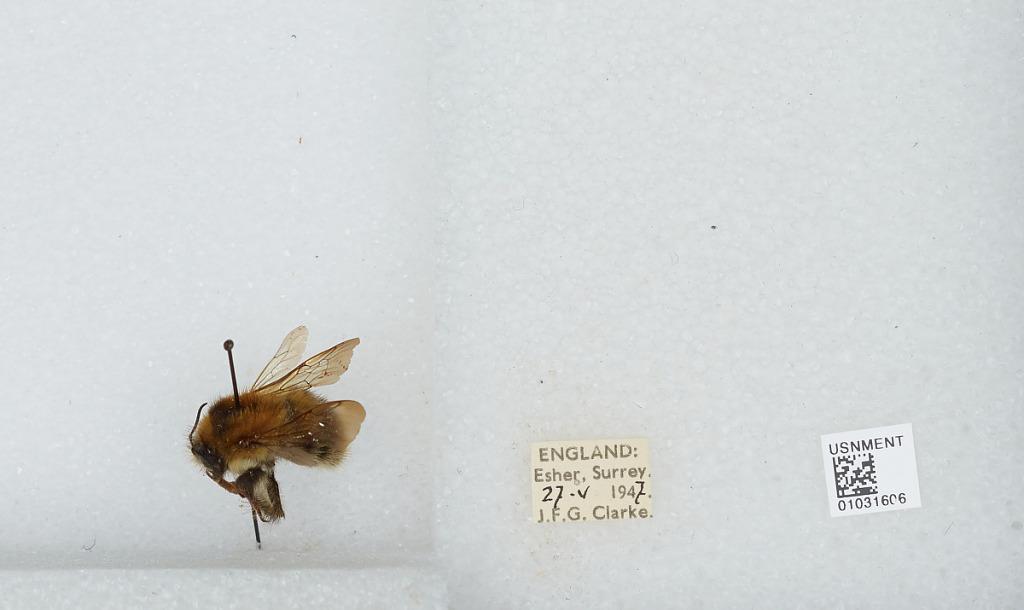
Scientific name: Bombus (Thoracobombus) pascuorum (Scopoli)
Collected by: J. Clarke
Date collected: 1947-5-27
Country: United Kingdom
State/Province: England
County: Surrey
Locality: Esher, Elmbridge
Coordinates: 51.3691, -0.365